Ilo Ilo

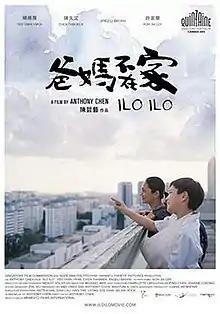
Film poster

Ilo Ilo (literally: "Mom and Dad Are Not Home") is a 2013 Singaporean drama film. The debut feature of director Anthony Chen, the film features an international cast, including Singaporean actor Chen Tianwen, Malaysian actress Yeo Yann Yann, Filipino actress Angeli Bayani, and debut of child actor Koh Jia Ler.